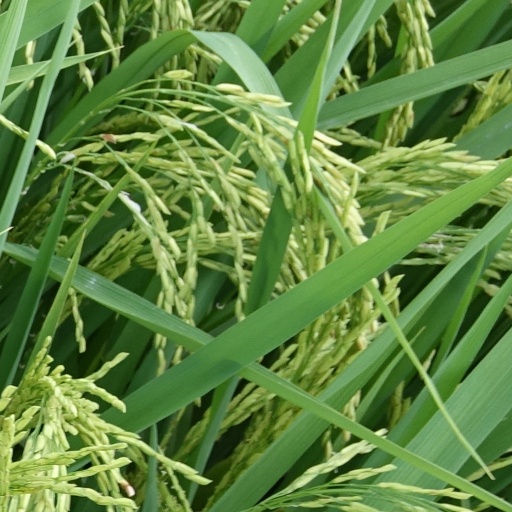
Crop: rice